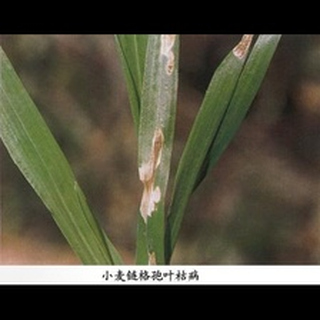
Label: wheat_leaf_blight